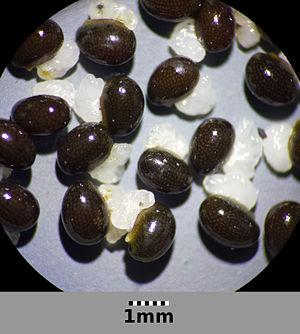
La Grande Chélidoine ou Grande Éclaire est une plante de la famille des Papavéracées et la seule espèce du genre Chelidonium. On l'appelle aussi herbe aux verrues, car son latex jaune-orangé toxique est utilisé pour éliminer les verrues.